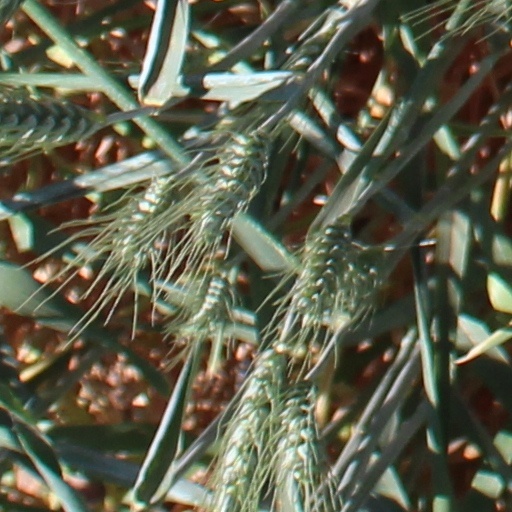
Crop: wheat